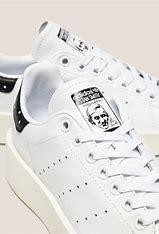
Brand: adidas
Model: originals Adidas Originals Stan Smith